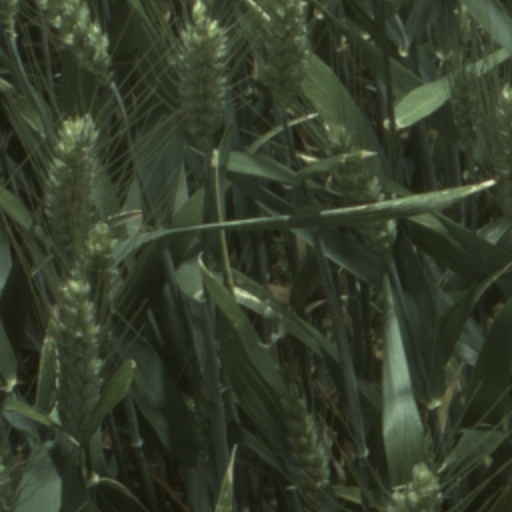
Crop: wheat